Fiona Bowie

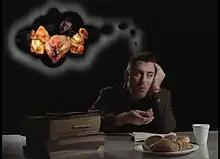
Sedentary Manufacturer from "Sliphost"

In 2009, Fiona Bowie's "Flow" opened at the Civic Centre at 1 Kingsway. Vancouver's first video/photography-based permanent public art installation.